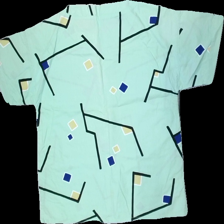
View: back
Type: T-shirt
Category: Unisex
Brand: Not in the list
Brand text on label: Matinique
Colors: Green, Black, Blue
Material: 100% Cotton
Pattern: Other
Cut: Loose, C-collar
Size: S
Damage: stained
Damage location: top center
Price range: 100-150
Recommended usage: Reuse
Description: 80s t-shirt with print